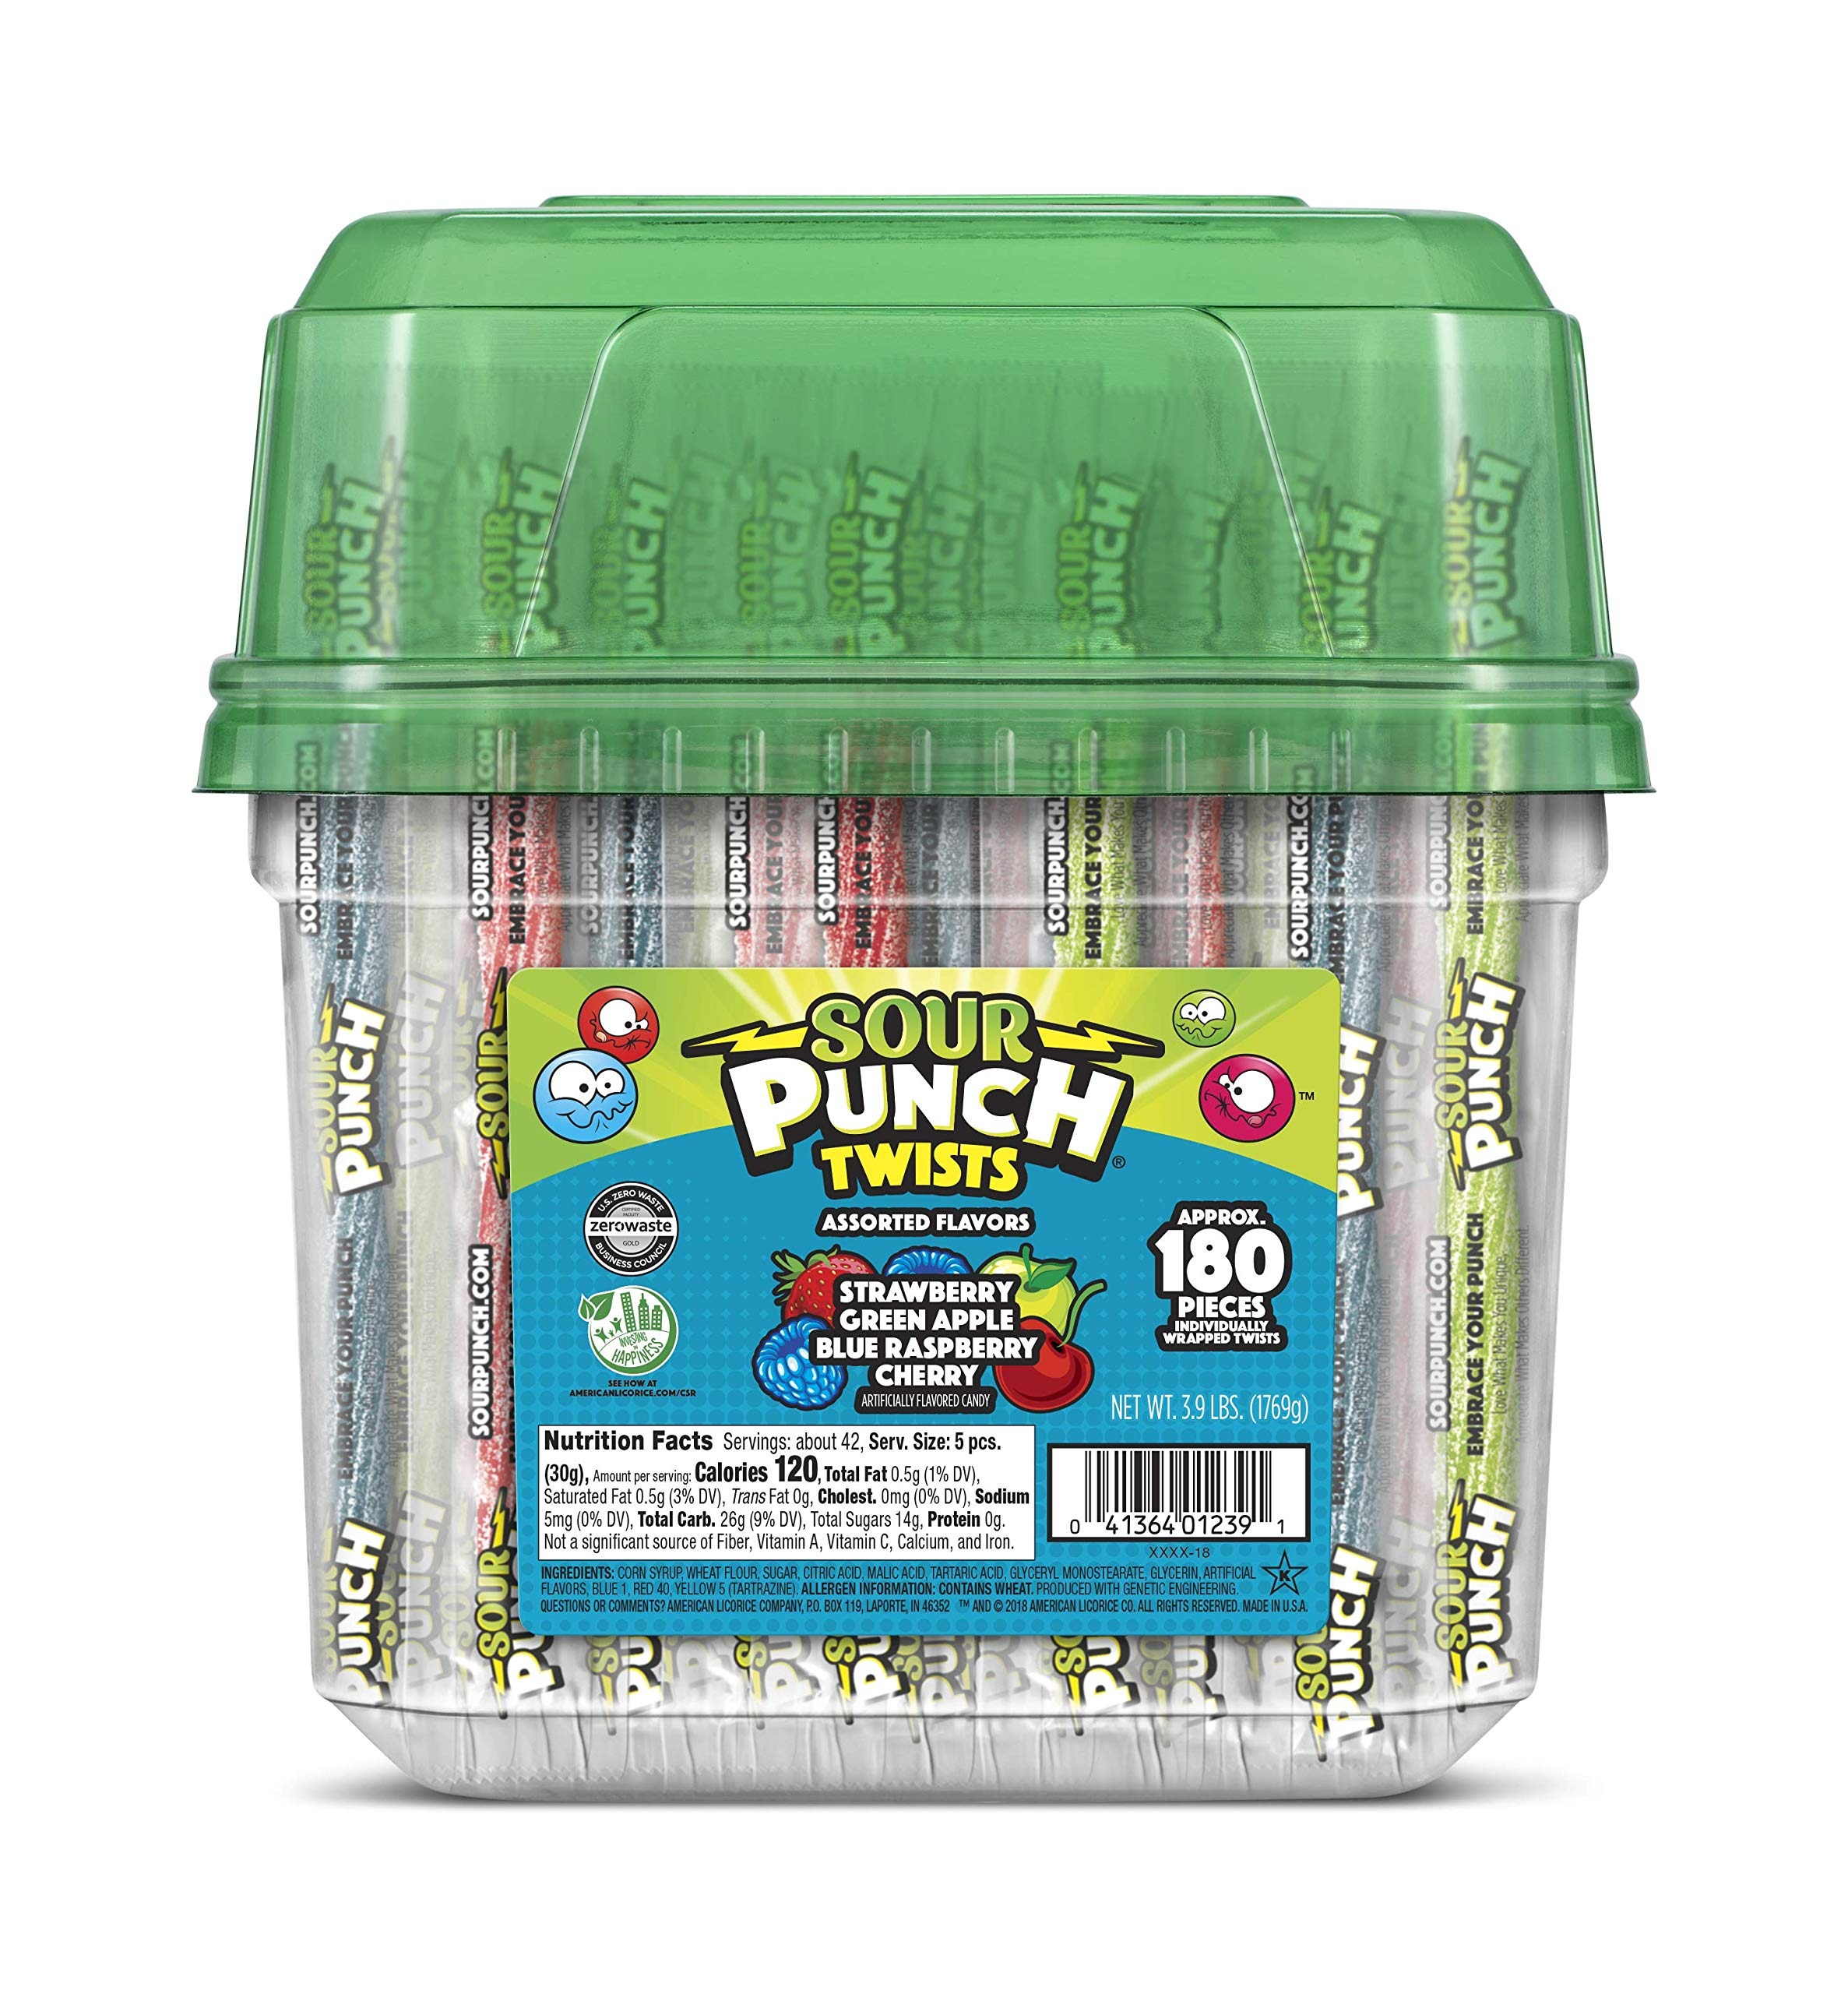
Item Name: Sour Punch Twists, 6" Individually Wrapped Soft & Chewy Candy Tub, 4 Fruit Flavors, 62.4 Oz
Bullet Point 1: Individually wrapped in this 3.9-Pound tub, this assortment of sour Punch twists candy comes in the perfect pack for passing out treats, whether at home or at the office.
Bullet Point 2: Grab a handful these blue Raspberry, cherry, strawberry and apple flavored chewy candies for a stimulating sour experience.
Bullet Point 3: Take a tub of these soft and chewy twists on the road for a quick sweet & Sour pick-me-up that can pack a power punch! Or, bring as a gift for that Prime party treat.
Bullet Point 4: Snack sensibly with a smile any time with these low fat, Low sodium, Kosher certified candies.
Bullet Point 5: If your sweetheart loves candy, treat them to more than four pounds of deliciously sweet & Sour sour Punch twists this Valentine's Day!
Value: 62.4
Unit: Ounce

Price: 16.99